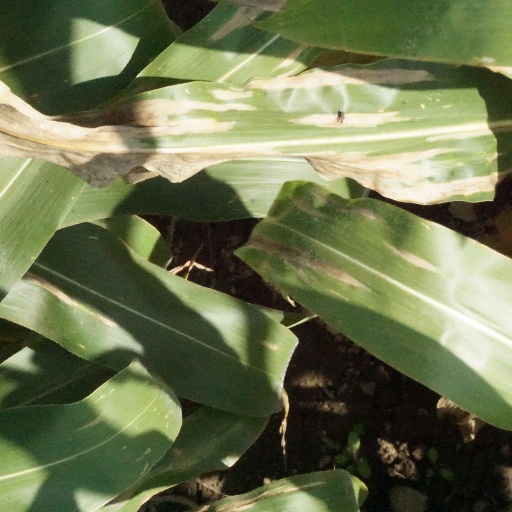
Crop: maize; corn